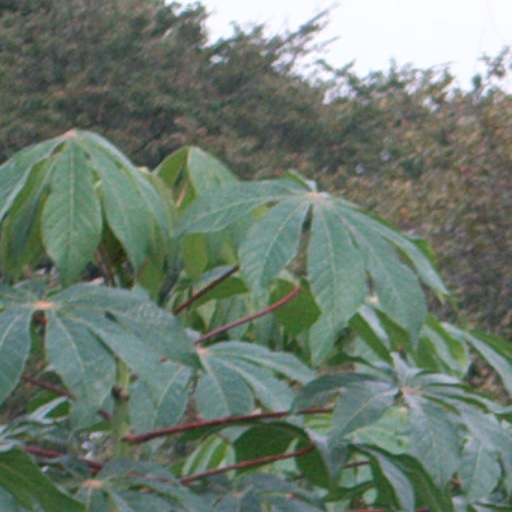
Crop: cassava